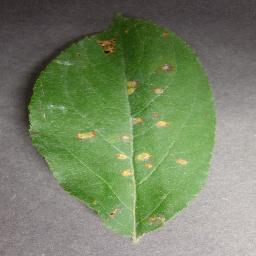
Label: Apple___Cedar_apple_rust